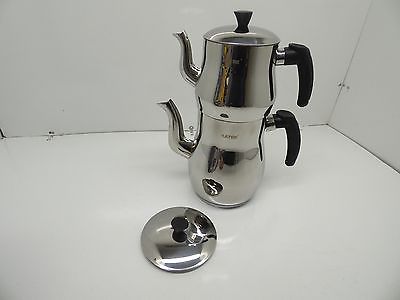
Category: kettle